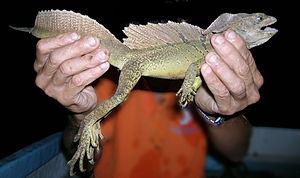
Basiliscus basiliscus, le Basilic commun, est une espèce de sauriens de la famille des Corytophanidae.